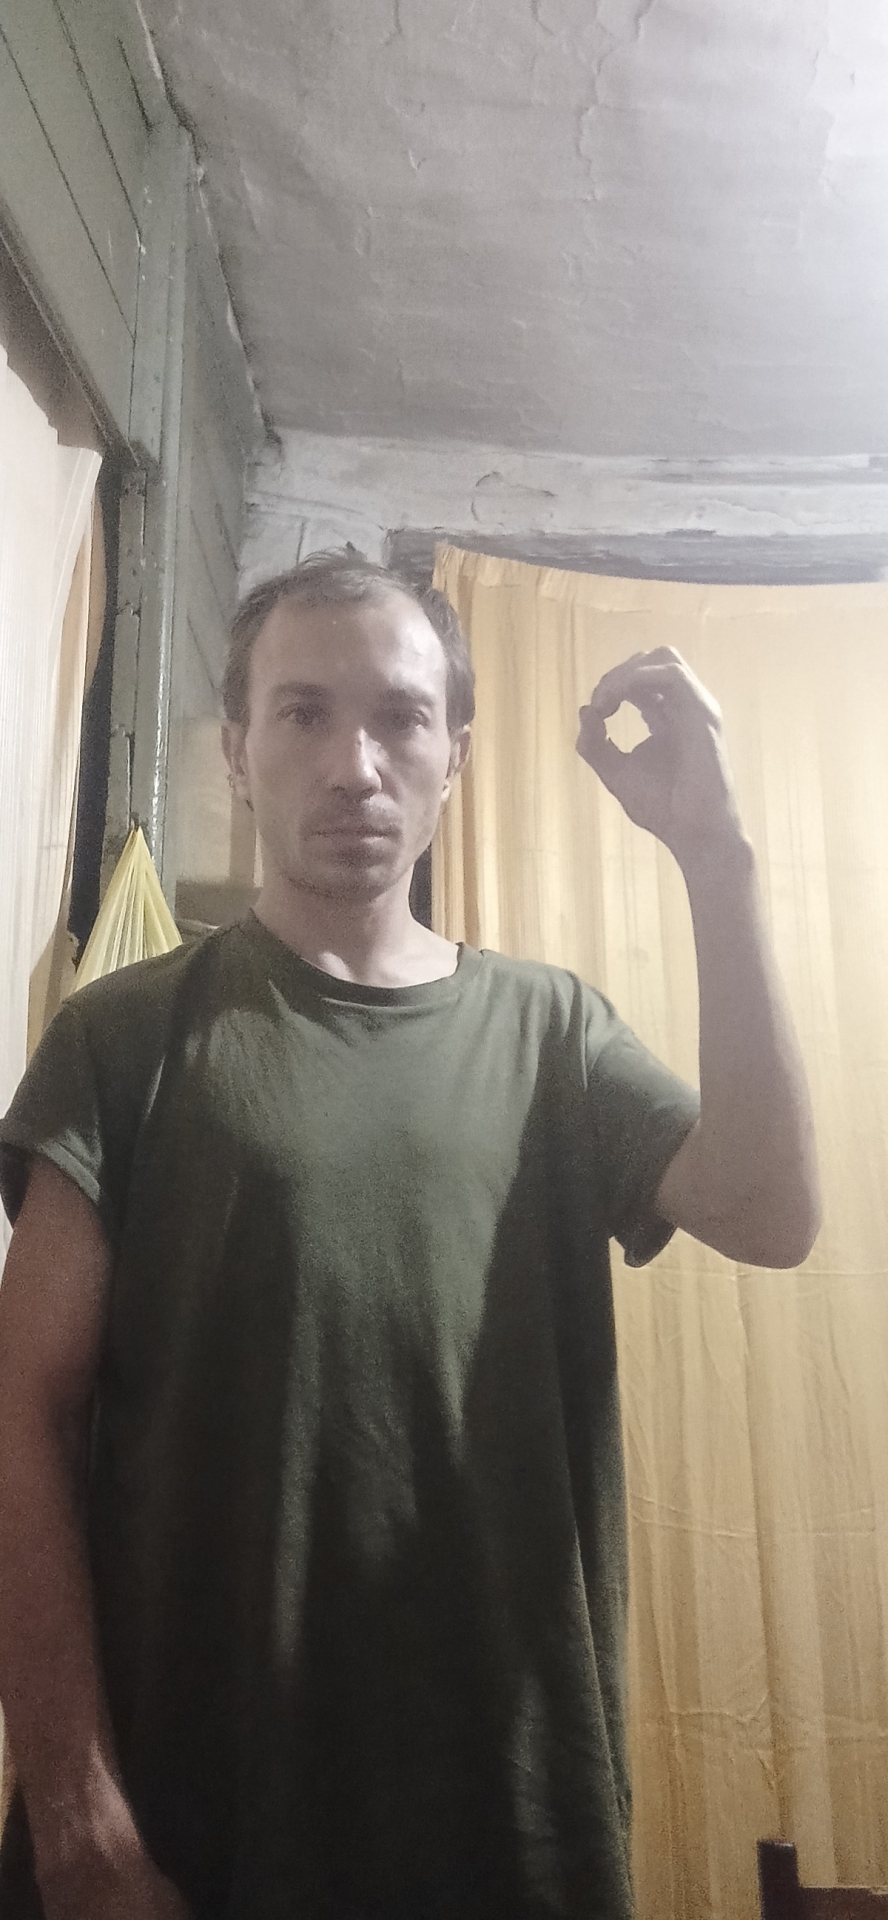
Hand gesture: grip